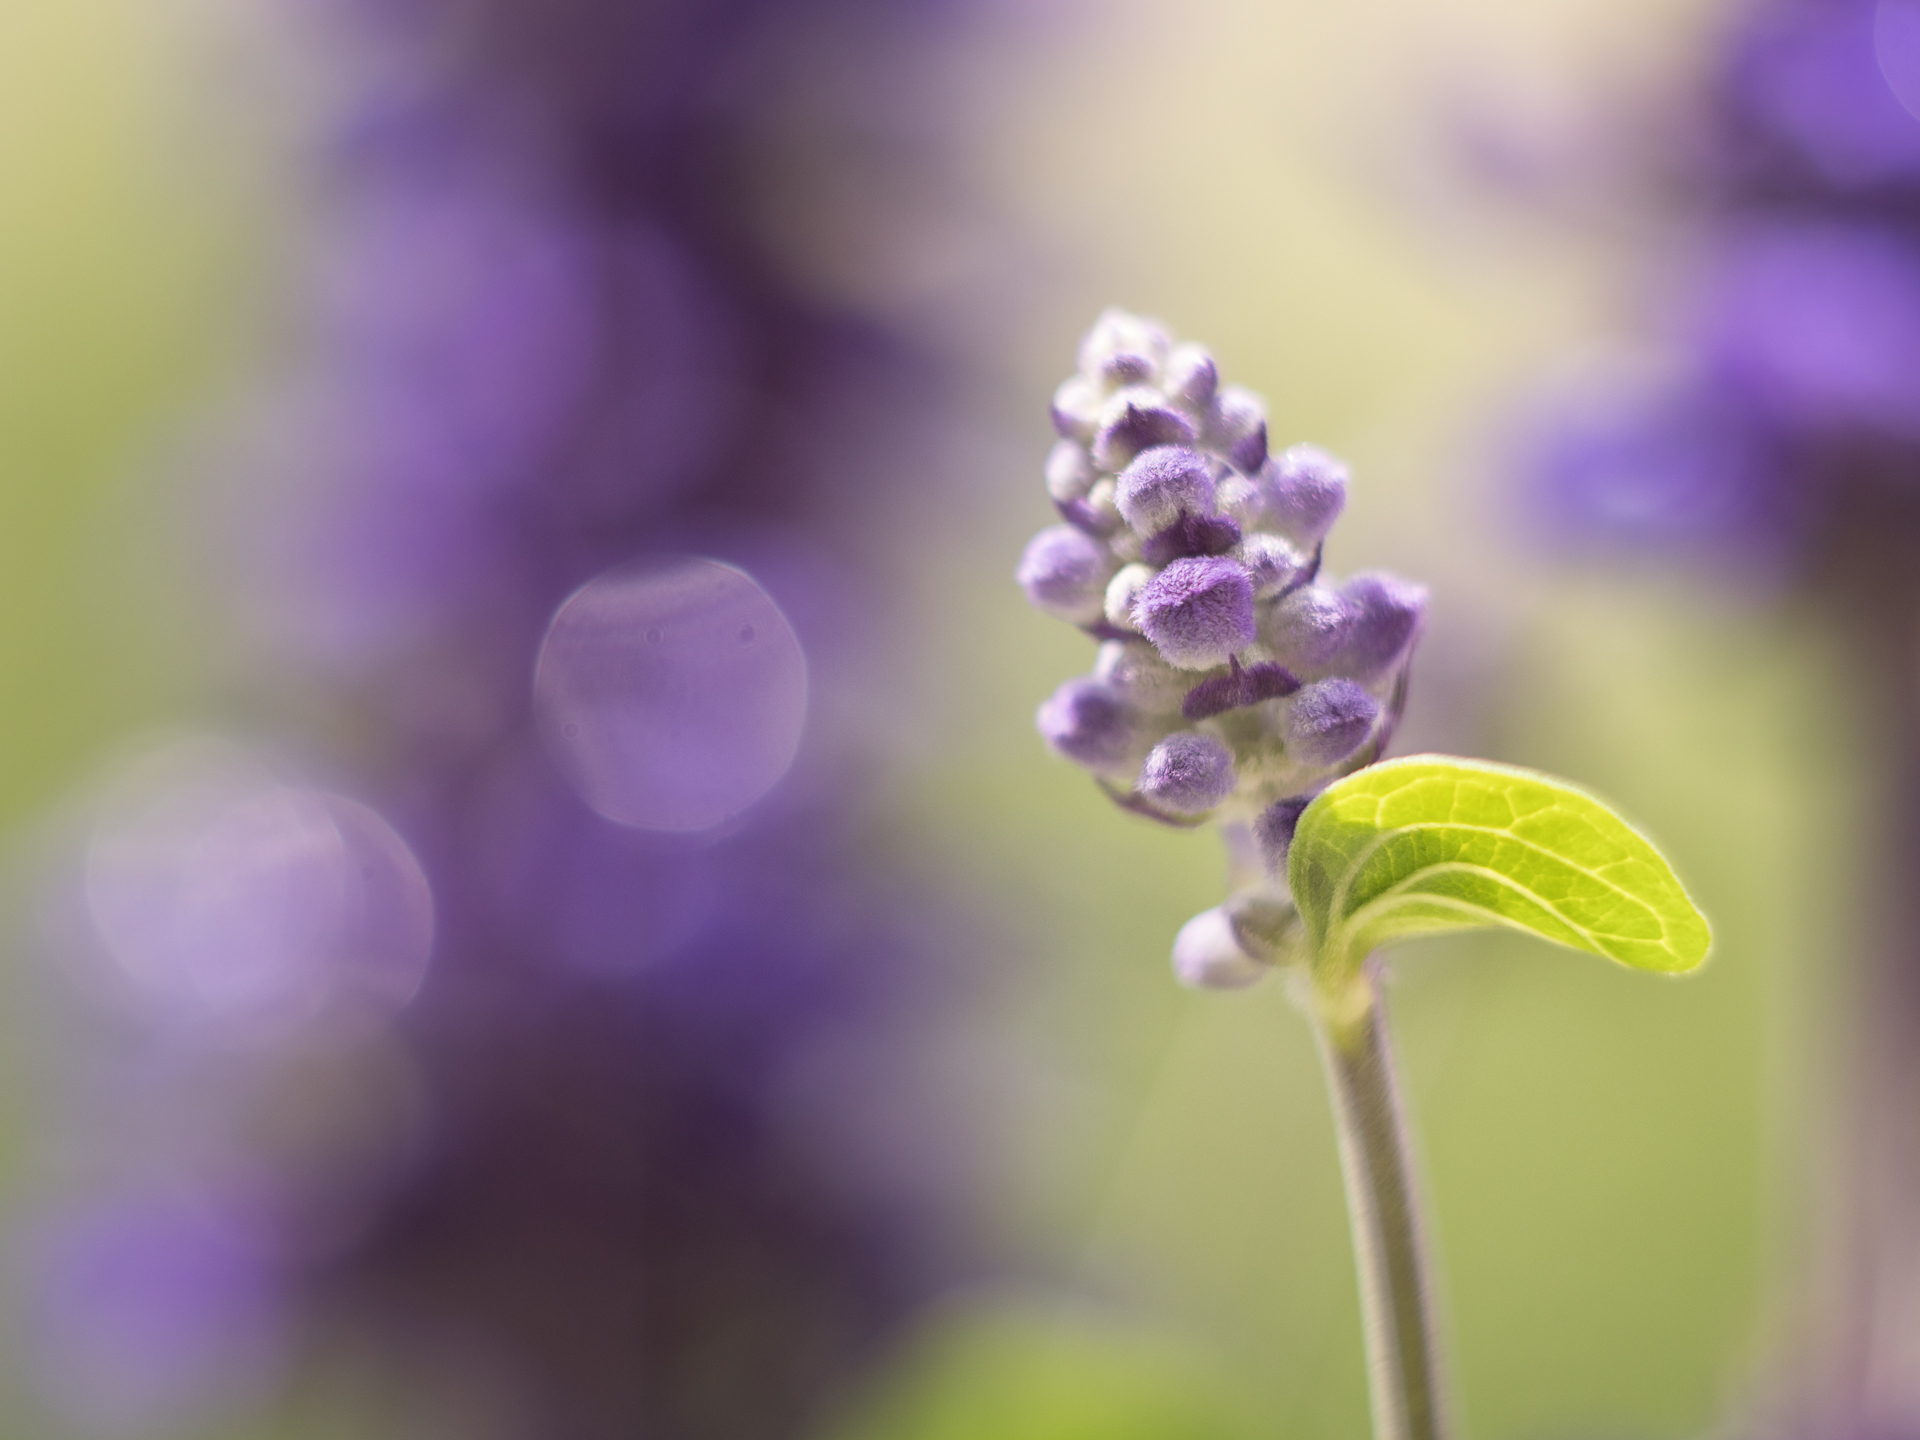
blossom, bokeh, plant, photography, flower, purple, petal, summer, pollen, green, flora, lavender, wildflower, close up, eye, sommer, lilac, dof, lila, blume, pflanze, helios, panasoniclumixgx8, apeach, anjapietsch, mftm43lumixpanasonic, microfourthird, helios442, katzenminze, catnip, macro photography, flowering plant, plant stem, land plant, english lavender